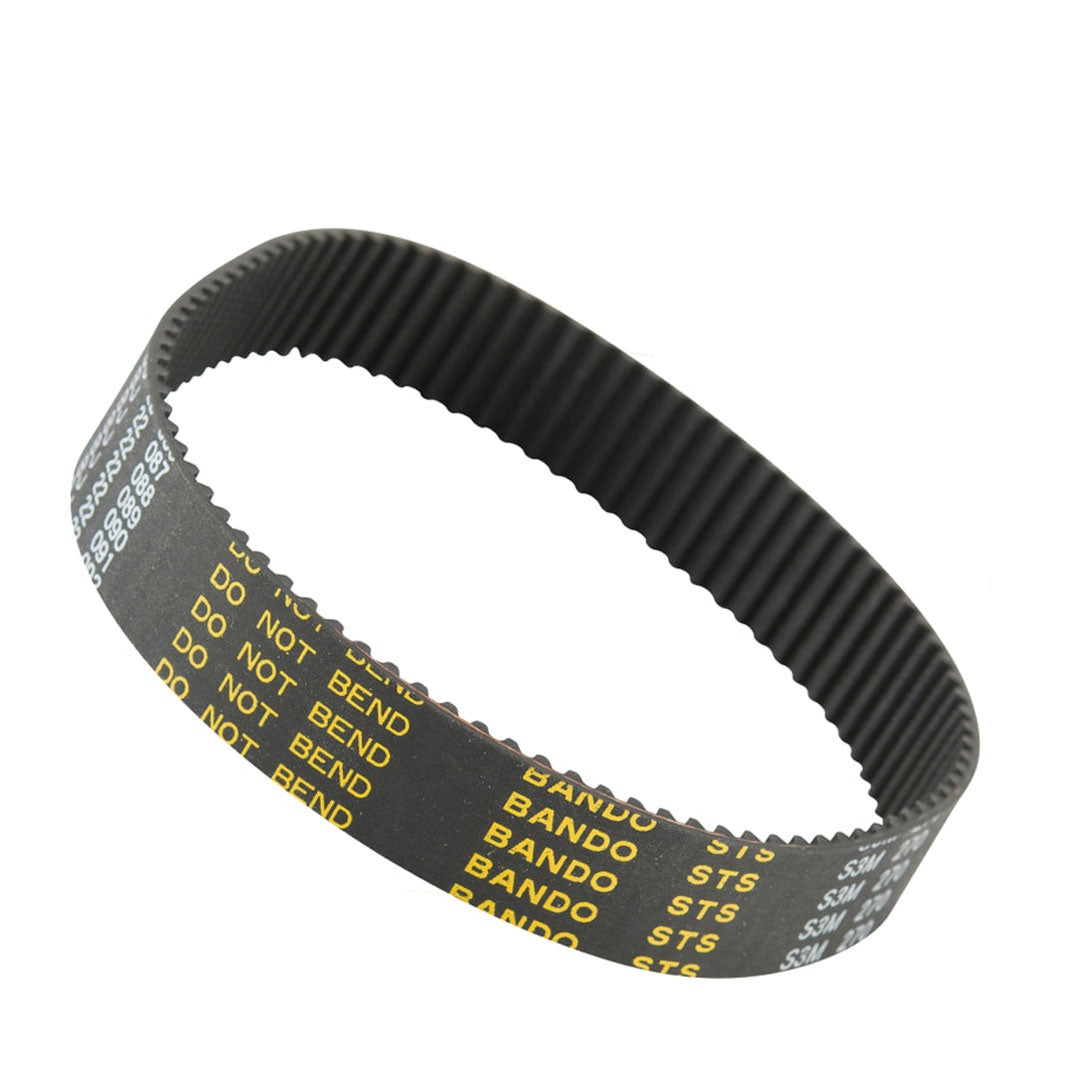
สายพานไทม์มิ่ง BANDO STS S3M 246 หน้ากว้าง 10 มม.
.for-accordion { border-radius: 6px; width: 100%; background: white; overflow: hidden; margin: 10px 0; } .accordion-header { border-radius: 6px; position: relative; overflow: hidden; z-index: 2; border: 1px solid #001DB2; } .accordion-header-content { padding: 0 20px; overflow: hidden; position: relative; z-index: 9; } .accordion-header-content-title { color: #001DB2; margin: 9px 0; } .for-article { flex: 1; max-width: 490px; width: 100; border-radius: 6px; padding: 0 15px; margin: 20px 0px; box-shadow: 5px 5px 3px #D2D2D2; transition: box-shadow .3s; text-decoration: none; border-radius: 6px; } .for-flex { display: flex; flex-wrap: wrap; width: 100%; gap: 25px; justify-content: space-between; } .for-accordion-content { padding: 10px; position: relative; overflow: hidden; } .more-content { text-decoration: none; color: #001DB2 !important; } /*open effect */ .for-accordion .accordion-header { cursor: pointer; position: relative; padding: 0 !important; } .for-accordion[open] .accordion-content { overflow: hidden; position: relative; } .accordion-header::after { content: '+'; color: #001DB2; position: absolute; top: 3px; right: 10px; font-size: 26px; } .for-accordion[open] .accordion-header::after { content: '-'; color: #001DB2; font-size: 36px; top: -5px; } @media only screen and (max-width: 490px) { .seo-footer { padding:0 1.5rem; column-count: 1; } } @media only screen and (min-width: 1024px) { .seo-footer { column-count: 6; column-gap: 12px; margin: 0 auto; width: 100%; font-weight: normal; margin-top:100px; } @media only screen and (max-width: 736px) { .content-column { display: flex; flex-wrap: wrap; } .image-content-column { width: 100%; margin: auto; } .image-content-column img { border-radius: 5px; } .text-content-column { width: 100%; margin: auto; } .button-link { border: 1px solid red; width: 100%; margin: auto; } .content-bottom { display: flex; flex-wrap: wrap; } .box-text { width: 100%; } .ctr-banner { width: 100%; margin: auto; } แบรนด์สายพานชั้นนำจากญี่ปุ่น ขึ้นชื่อเรื่อง คุณภาพสูง และ ประสิทธิภาพยอดเยี่ยม สำหรับยานยนต์และอุตสาหกรรม ด้วยความ ทนทานสูง ทนร้อน และ อายุการใช้งานยาวนาน สายพาน BANDO ยังทำงาน ราบรื่น ไร้เสียงรบกวน มอบโซลูชันที่คุ้มค่าและวางใจได้ในทุกการใช้งาน เปรียบเทียบราคา สายพาน (Belt) ตัวอื่นๆ คุณสมบัติ ส่งกำลังแม่นยำ: ด้วยฟันที่เข้ากับร่องมู่เลย์ได้อย่างสมบูรณ์แบบ จึงไม่มีการลื่นไถล รักษาจังหวะการทำงานได้เที่ยงตรงสูง ซึ่งสำคัญมากสำหรับระบบที่ต้องการความแม่นยำ เช่น การควบคุมวาล์วในเครื่องยนต์ เงียบและราบรื่น: การออกแบบฟันและเลือกใช้วัสดุที่เหมาะสม ทำให้สายพานทำงานได้อย่างเงียบเชียบและลดการสั่นสะเทือนได้อย่างมีประสิทธิภาพ บำรุงรักษาต่ำ: ไม่ต้องใช้น้ำมันหล่อลื่นเหมือนโซ่ ทำให้ระบบสะอาดและลดภาระในการบำรุงรักษาลงอย่างมาก ทนทานต่อแรงดึงสูง: โครงสร้างภายในเสริมด้วยเส้นใยคอร์ดรับแรงที่แข็งแรง (เช่น ใยแก้วหรือ Kevlar) ทำให้สายพานทนทานต่อแรงดึงและแรงเฉือนได้ดีเยี่ยม ไม่ยืดตัวหรือเสียรูปทรง ทนทานต่อสภาพแวดล้อม: สามารถทนต่ออุณหภูมิที่หลากหลาย (โดยทั่วไปประมาณ -40°C ถึง 70°C หรือสูงกว่าในบางรุ่น) รวมถึงทนทานต่อน้ำมัน จาระบี และสารเคมีบางชนิด ประสิทธิภาพพลังงานสูง: การส่งกำลังแบบตรงโดยไม่มีการลื่นไถล ทำให้สายพานมีประสิทธิภาพการถ่ายทอดพลังงานสูงมาก (มากกว่า 99%) ช่วยประหยัดพลังงาน อายุการใช้งานยาวนาน: ด้วยมาตรฐานการผลิตและวัสดุคุณภาพสูง ทำให้สายพานไทม์มิ่ง BANDO มีความทนทานเป็นเลิศและมีอายุการใช้งานที่ยาวนาน ความยาว ความยาว :246 มม. ความกว้าง : 10 มม. ข้อดีและจุดเด่น รองรับแรงบิดสูงและการส่งกำลังที่ความเร็วสูง โปรไฟล์ฟันแบบโค้งที่ได้รับการปรับปรุง ช่วยเพิ่มประสิทธิภาพในการส่งแรงบิดสูง ลดการสูญเสียพลังงานในการส่งกำลังที่ความเร็วรอบสูง ทำให้มีประสิทธิภาพที่เสถียรทั้งในรอบต่ำและรอบสูง อายุการใช้งานยาวนานขึ้น ลดความเมื่อยล้าของเส้นใยรับแรง (cords) และให้ความทนทานมากกว่าสายพานฟันเฟืองแบบทรงสี่เหลี่ยมคางหมู ไม่ต้องบำรุงรักษา สายพาน STS มีการยืดตัวของสายพานที่น้อยมาก จึงไม่จำเป็นต้องปรับแรงตึงใหม่ ไม่ต้องใช้น้ำมันหล่อลื่นเหมือนโซ่ลูกกลิ้ง ช่วยลดต้นทุน มีความสามารถในการส่งกำลังสูงขึ้น ทำให้สามารถใช้สายพานที่มีความกว้างน้อยกว่าสายพานฟันเฟืองแบบทรงสี่เหลี่ยมคางหมู ไม่จำเป็นต้องมีอุปกรณ์หล่อลื่นเหมือนโซ่ลูกกลิ้ง ลดเสียงรบกวน การขบกันของสายพานและมู่เล่ที่ราบรื่น รวมถึงการกระชับพอดีระหว่างฟันของสายพานและมู่เล่ ช่วยลดเสียงรบกวน โครงสร้าง ยางชั้นนอก (Back Rubber) ผลิตจากยางคลอโรพรีนที่มีความทนทานต่อสภาพอากาศและการสึกหรอได้ดี เส้นใยรับแรง (Tension Cord) ใช้เส้นใยแก้วที่แข็งแรง จัดเรียงด้วยการบิดแบบ "S" และ "Z" เพื่อลดการยืดตัวและป้องกันการบิดตัวของสายพาน ผ้าใบหุ้ม (Canvas) ผ้าใบไนลอนที่ทนทาน ช่วยให้การขบกันของสายพานและมู่เล่เป็นไปอย่างราบรื่น และช่วยป้องกันส่วนฟันของสายพาน เอกสารข้อมูล สายพานไทม์มิ่ง BANDO STS S3M 246 หน้ากว้าง 10 มม. Data Sheet ดูสินค้าเพิ่มเติม สายพาน BANDO ที่นิมยมใช้กันมีรุ่นอะไรบ้าง? อ่านบทความ วิธีวัดสายพาน BANDO แต่ละประเภท อ่านบทความ
Brand: Bando
Category: Hardware > Hardware Accessories > Tool Storage & Organization > Tool & Equipment Belts > Carpenter Belts